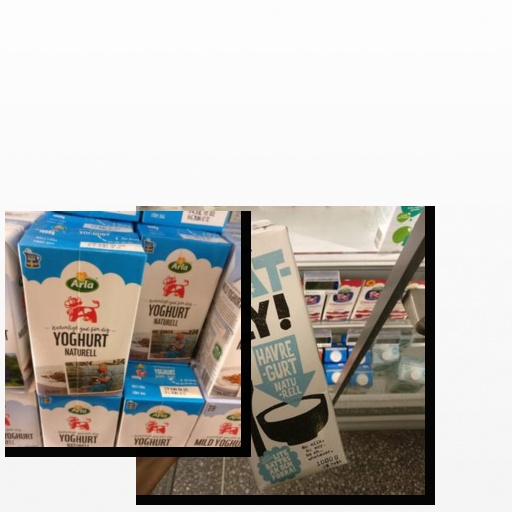
Food items: yoghurt, oatghurt